Petroleum refining in the United States

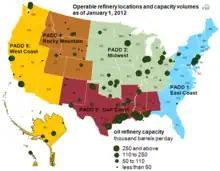
USEIA - Map of US Oil Refineries

The first known US petroleum refiner was Samuel Kier of Pittsburgh, who in the 1850s produced an illuminating oil for miners' lamps.